Moorestown Friends School and Meetinghouse

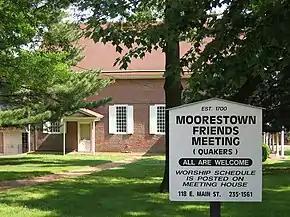
The welcome sign in front of the meeting house

Moorestown Friends School and Meetinghouse is a historic Quaker school and meetinghouse on Main Street at Chester Avenue in Moorestown Township, Burlington County, New Jersey, United States. The Friends Meeting hosts Quaker worship every Sunday in the meetinghouse, as well as a variety of events, including Christmas Eve meetings for worship and youth activities.